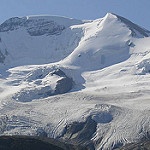
Scene: Outdoor